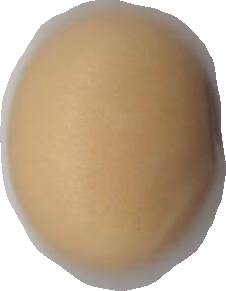
Variety: Anjasmoro